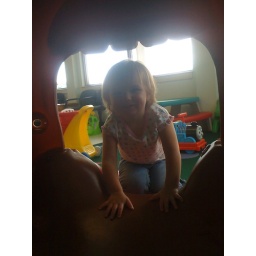
Seren climbing in the tree house